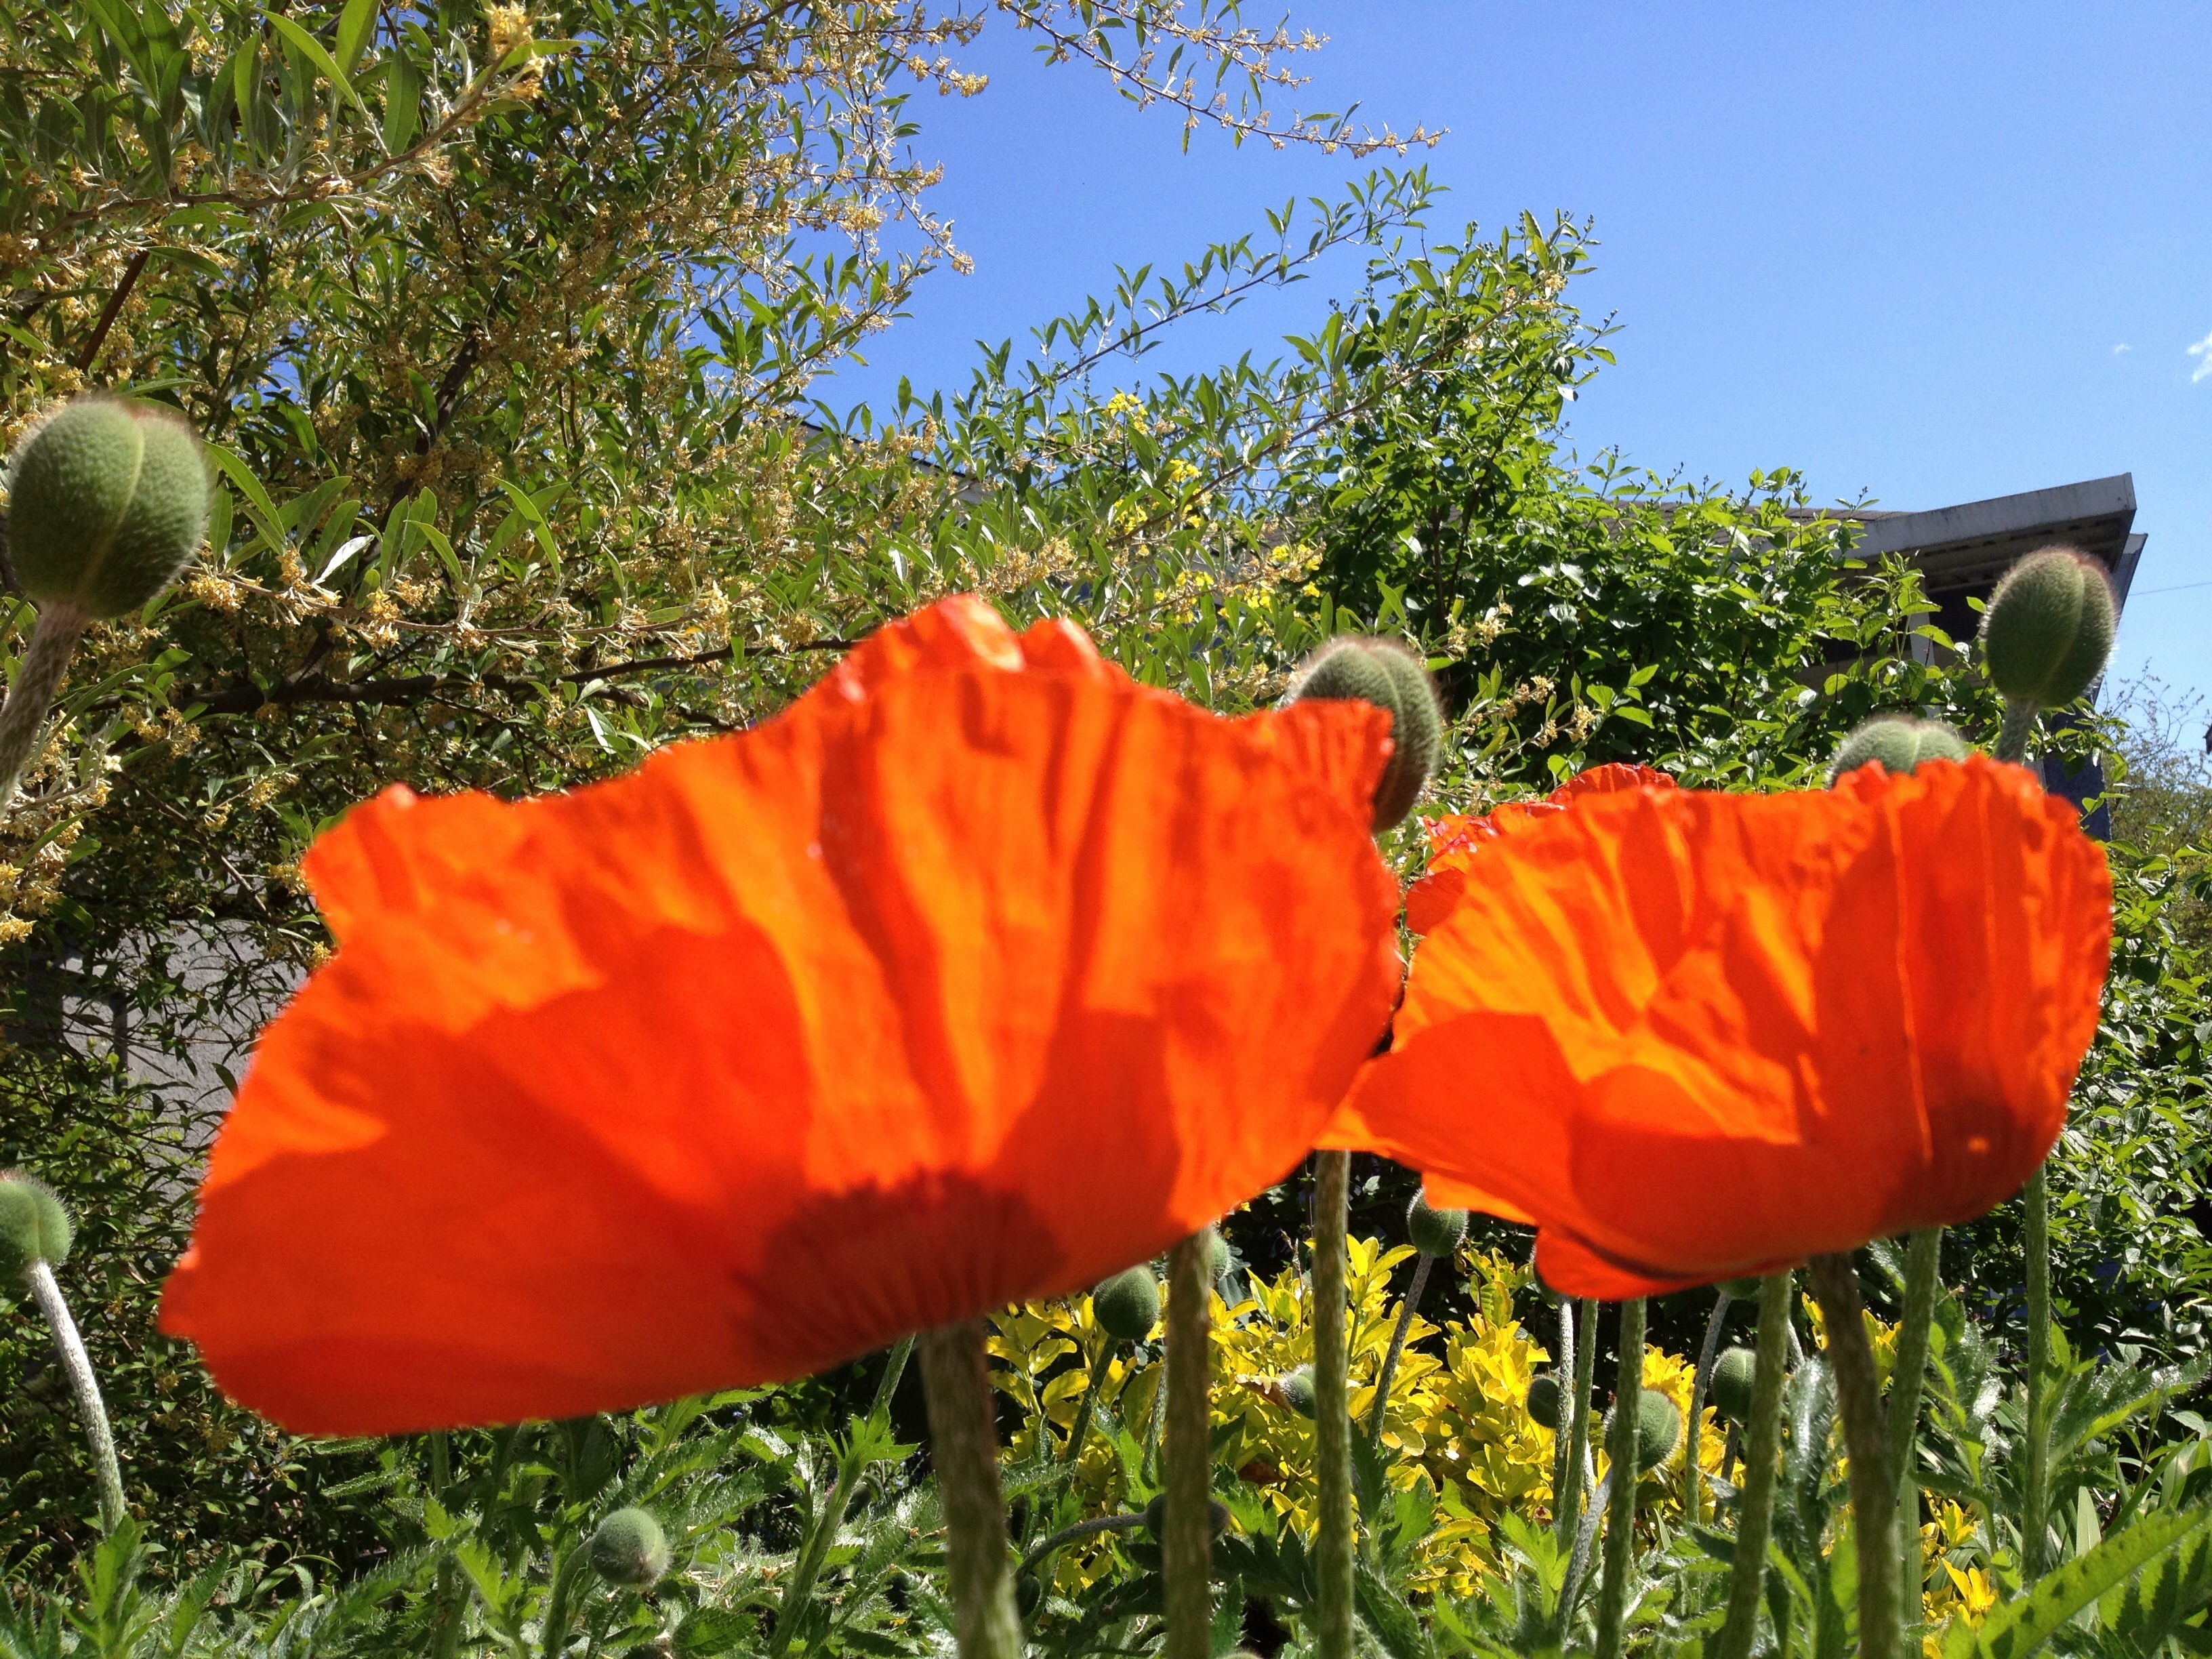
plant, field, meadow, flower, botany, flora, wildflower, poppy, flowering plant, annual plant, land plant, poppy family